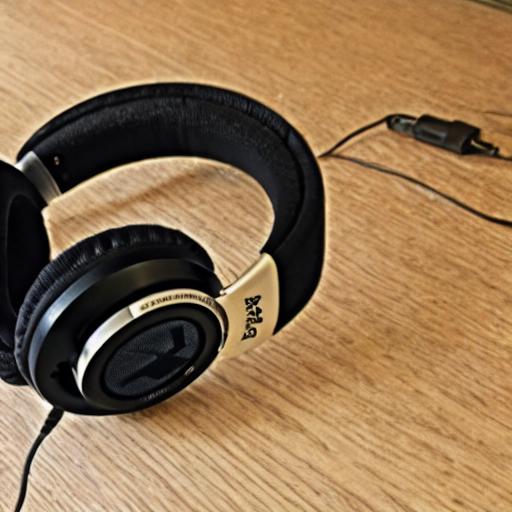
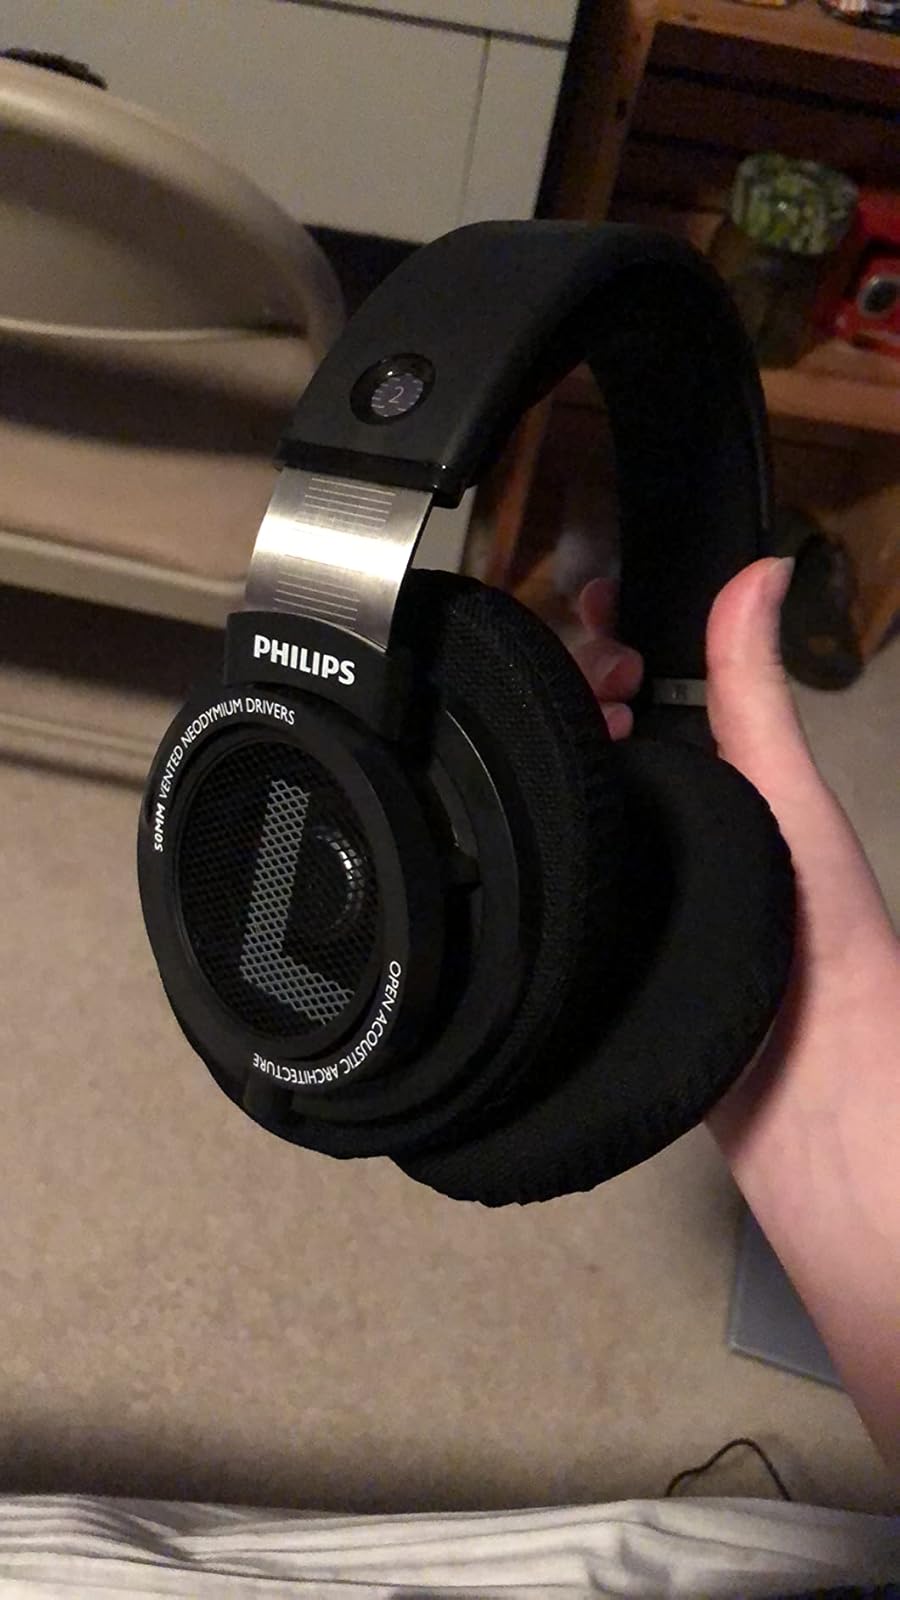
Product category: headphones
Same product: no